The Voice of the Philippines

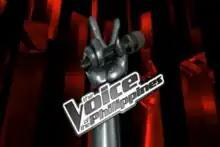
Title card

The Voice of the Philippines is a Philippine television reality singing competition that aired on ABS-CBN, and is based on the Dutch television series "The Voice of Holland". The show premiered on June 15, 2013 and was hosted by Toni Gonzaga and Robi Domingo. Sarah Geronimo, Bamboo Mañalac, Lea Salonga, and apl.de.ap serve as the four coaches and the judging panel of the show.